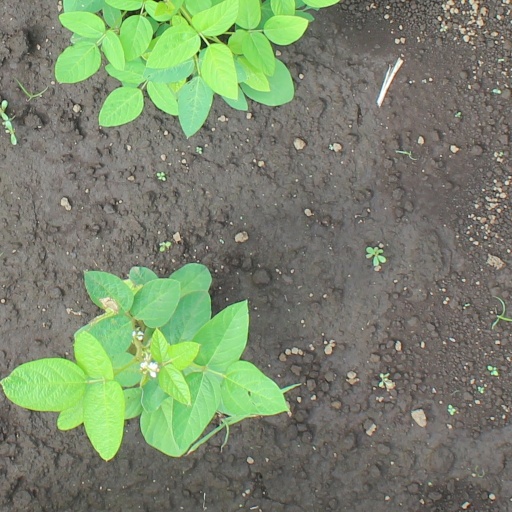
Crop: soybean